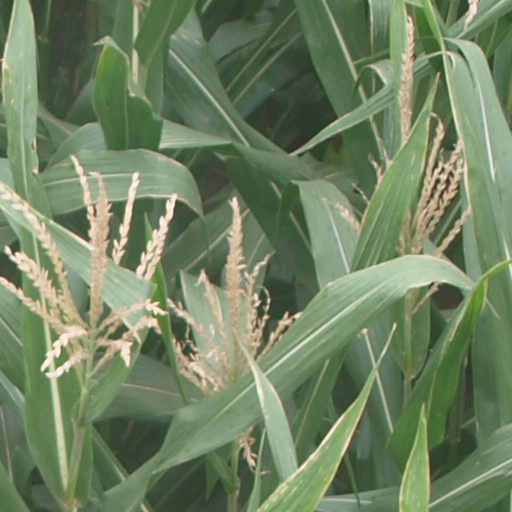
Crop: maize; corn